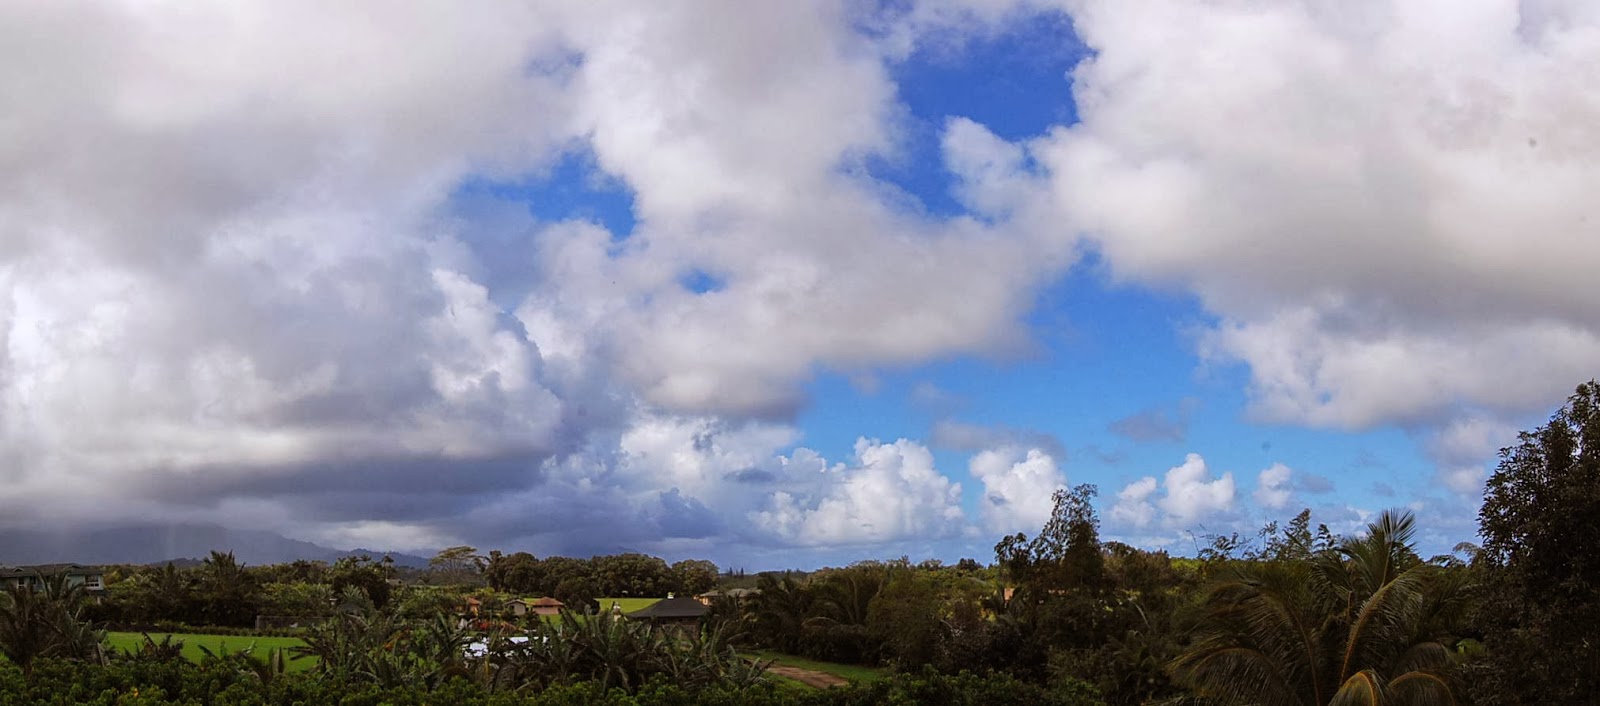
Weather: cloudy or overcast